Chaim Pinchas Scheinberg

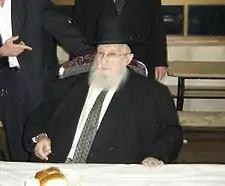
Scheinberg in 2010.

Bessie was a key partner in her husband's work, supporting him and his students and opening her home to the many people who sought her husband's counsel. They installed a telephone in their bedroom so callers could reach him at any hour. On Simchat Torah, when hundreds of singing and dancing students escorted Scheinberg home from the yeshiva after the services, she would look on from their sixth-floor apartment. When he came upstairs, he would say to her, "Did you see that? Did you see all those students singing and dancing? That was all because of you. It's all yours, Basha". Similarly, when she came into the yeshiva, he would give up his seat for her, saying, "Basha, this seat belongs to you".